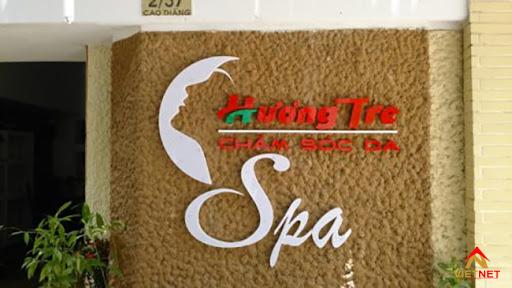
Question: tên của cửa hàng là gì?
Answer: hương tre